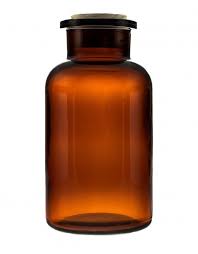
Waste category: glass